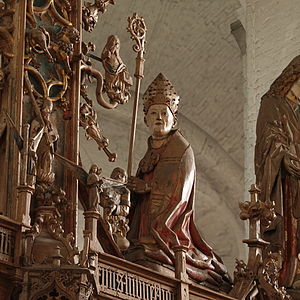
Albert Krummedige
Albert II. Krummendiek (1477)
Albert Krummedige, var ca. 1415-1489 biskop i Lübeck. Antagelig søn af Claus Krummedige, Albert Krummedige var ugift.